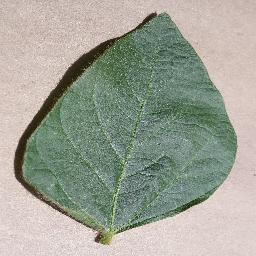
Label: Soybean___healthy